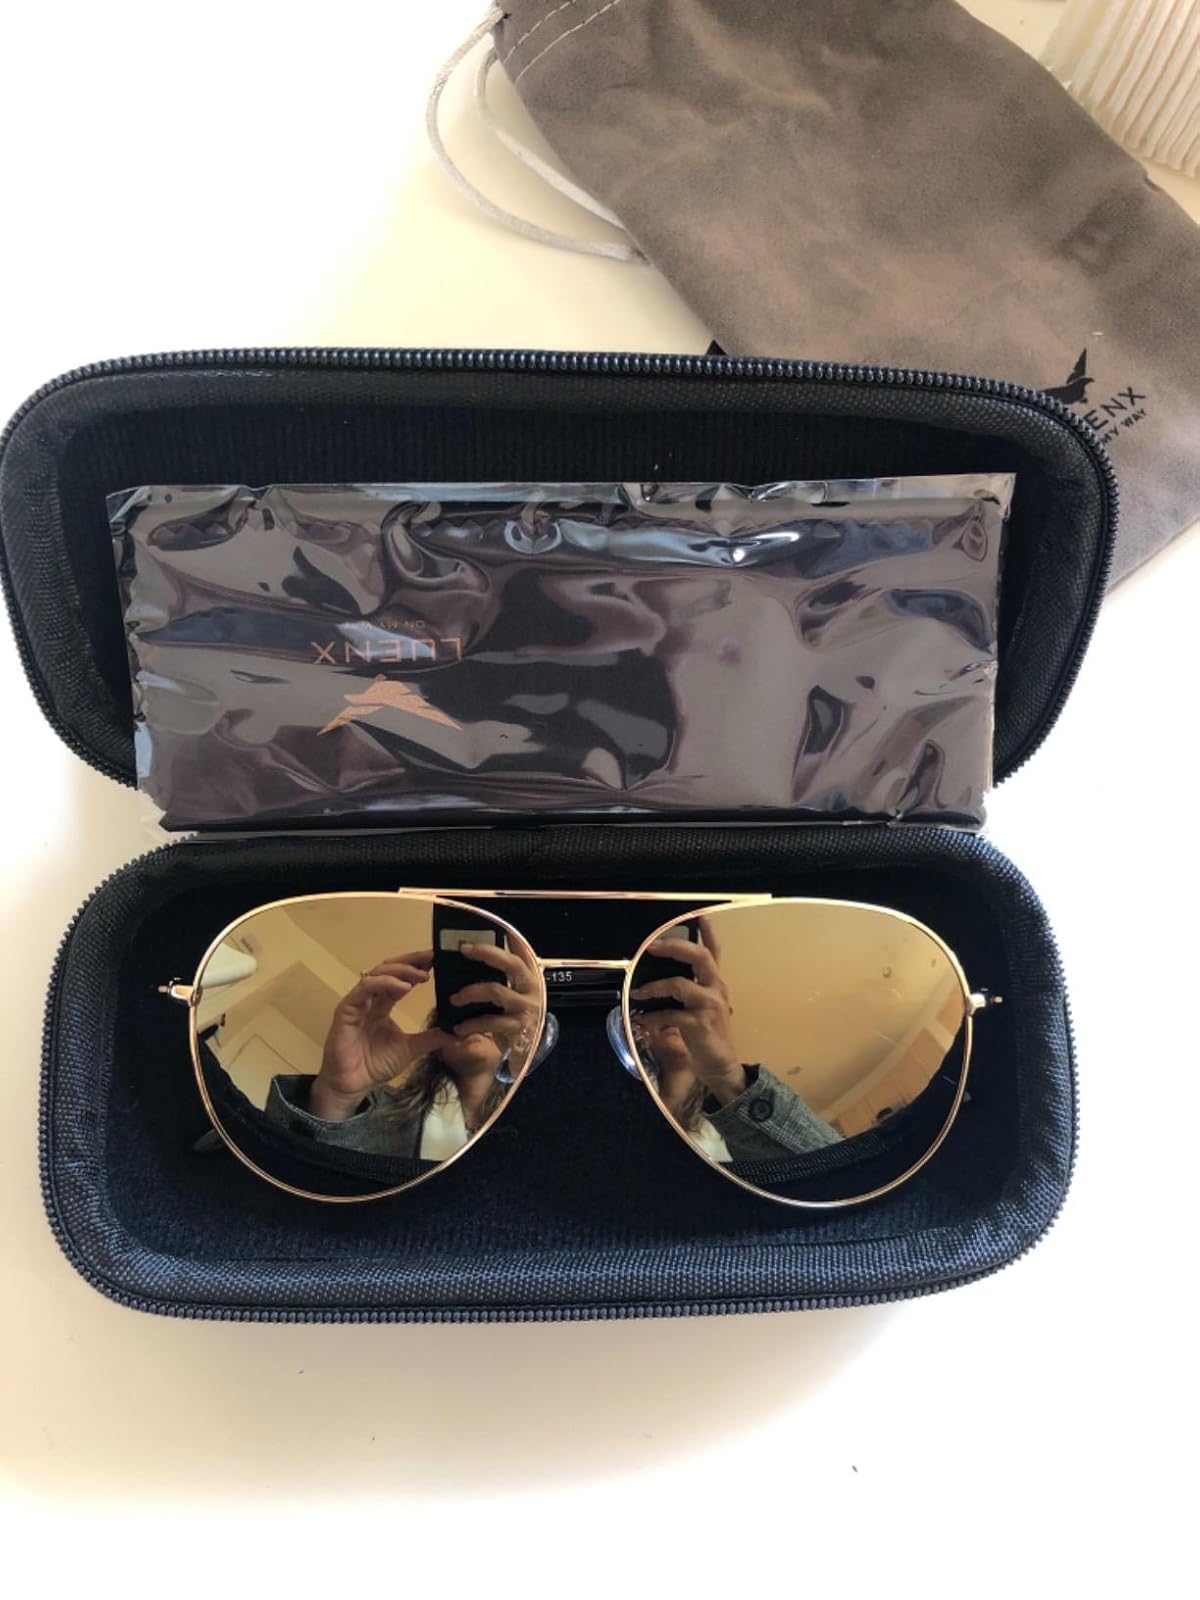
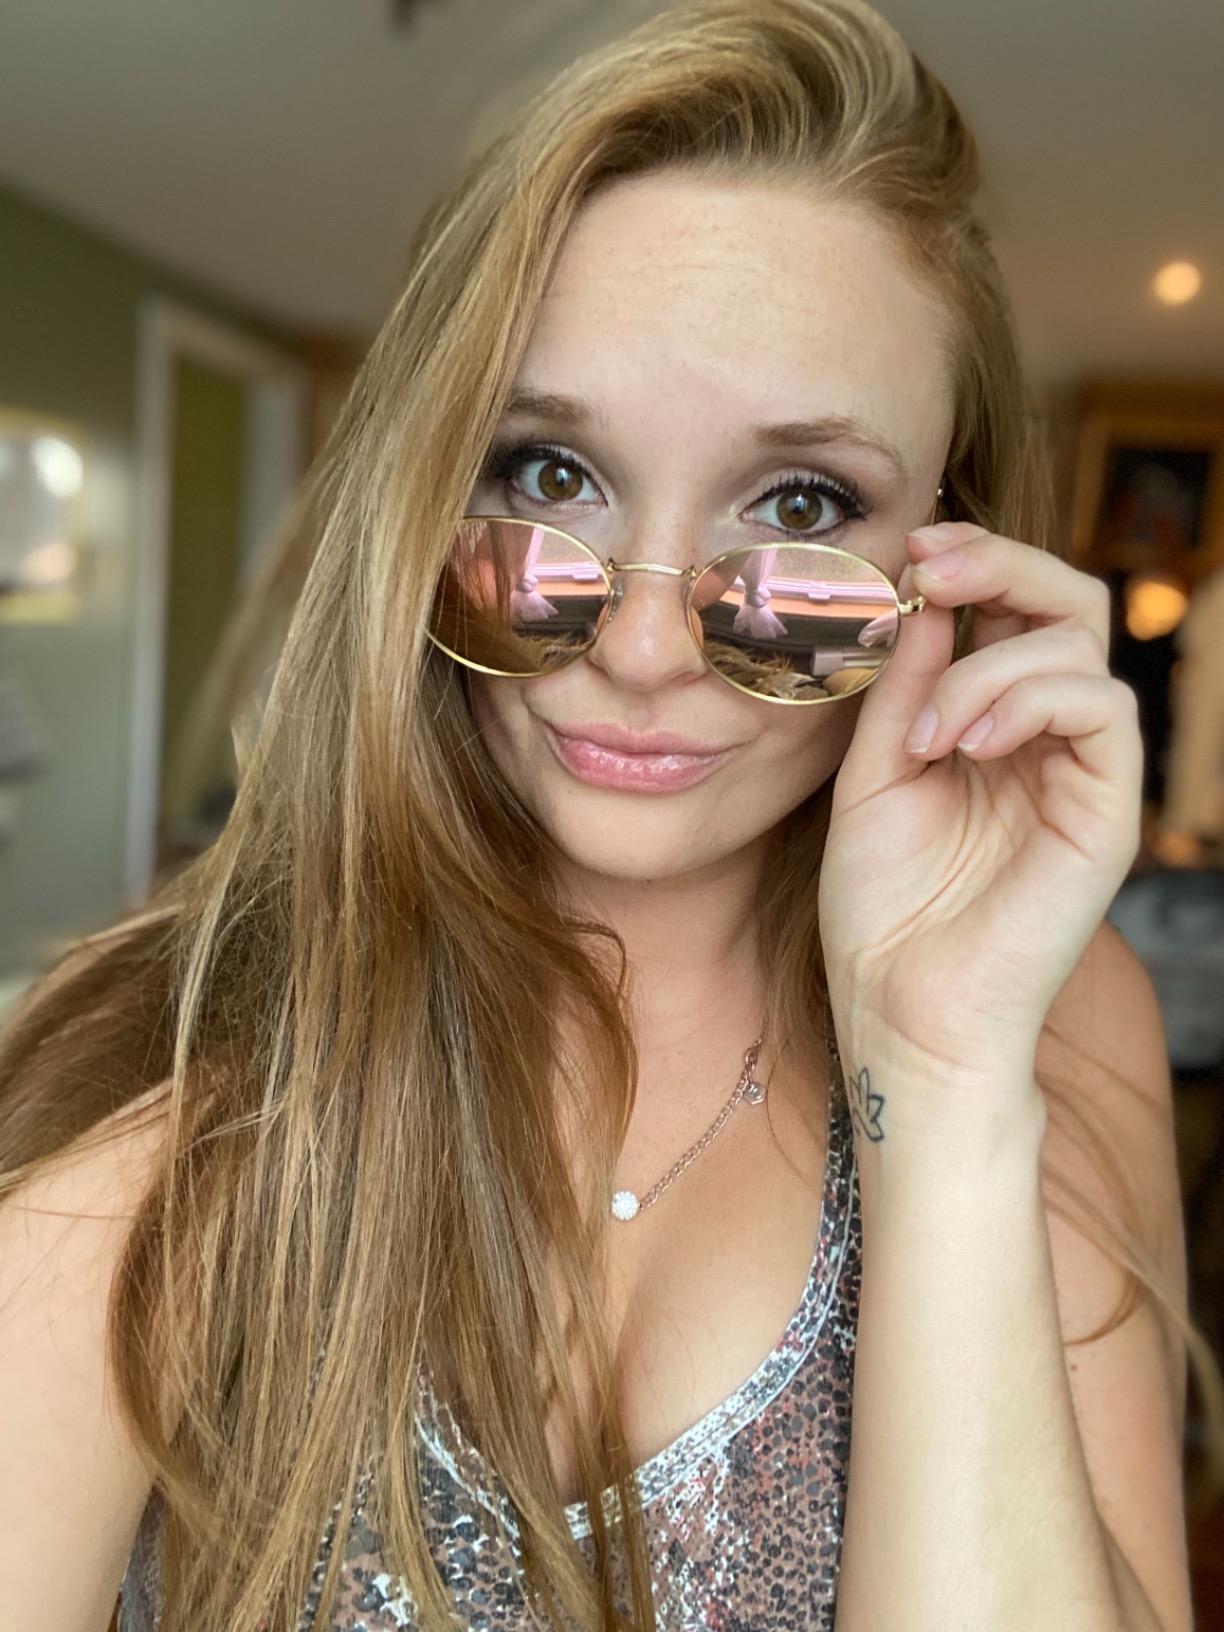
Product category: accessories_sunglasses
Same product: no